Military history of France during World War II

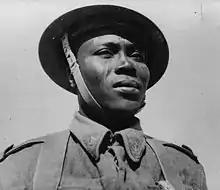
A Free French infantryman from Chad in 1942. Like Britain, France drew essential manpower from its colonial empire.

On 15 September 1940, Free French Captain Georges Bergé created the airborne unit called "1 compagnie de l'air, 1 CIA" (1st Marine Infantry Paratroopers Regiment) in Great Britain. This unit, later known as "1 compagnie de chasseurs parachutistes, 1 CCP" (1st Parachute Light Infantry Company) joined the British Special Air Service airborne unit with Charles de Gaulle in 1942, becoming the SAS Brigade's French Squadron.